Rock Island County, Illinois

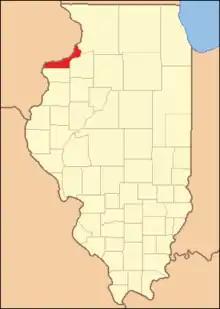
Rock Island County at the time of its creation in 1831

Rock Island County was formed in 1831 out of Jo Daviess County. It was named for Rock Island, an island in the Mississippi River now known as Arsenal Island. The Rock River (which the Sauk and Meskwaki peoples called Sinnissippi, meaning "rocky waters") flows from Whiteside County and points further east and north and joins the Mississippi River at Rock Island. The Sinnissippi Mounds, dating from the Hopewell period and on the National Register of Historic Places are upriver at Sterling in Whiteside County.